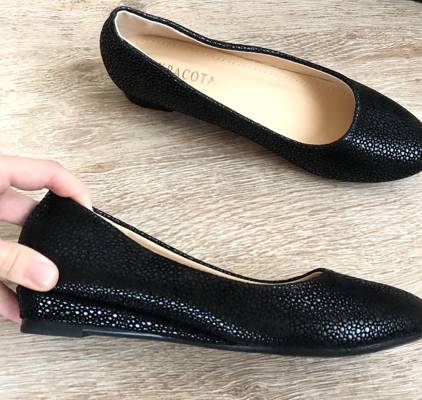
Waste category: shoes